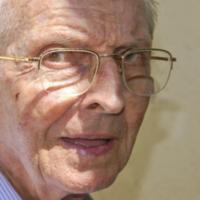
Age group: age 80 +